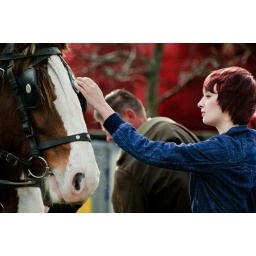
A girl strokes the nose of a horse at a presentation in the Square, Palmerston North